Mike Turzai

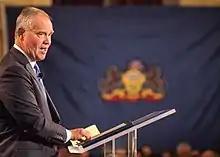
Mike Turzai delivering a speech

In 2012, Turzai was expected to announce a run for the U.S. Congress in Pennsylvania's then-new 12th congressional district. On January 25, however, he announced he had decided against running.